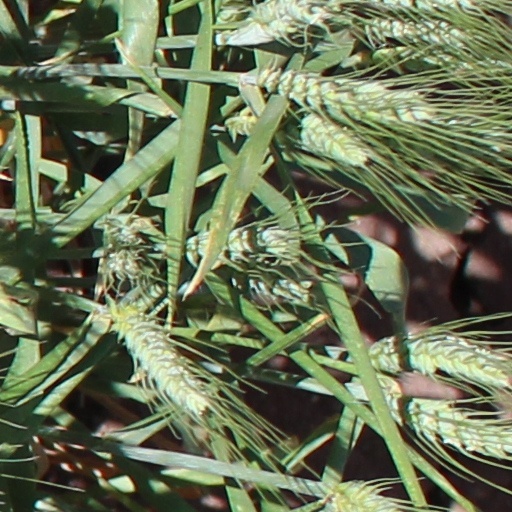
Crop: wheat